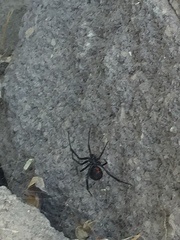
Species: Lactrodectus_hesperus